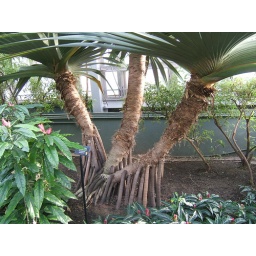
These look like big many-legged animals walking by